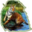
Label: tiger